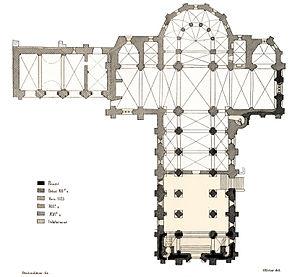
Marcilhac-sur-Célé - Abbaye Saint-Pierre - Plan (Congrès archéologique de France - 1937)
L’abbaye Saint-Pierre de Marcilhac-sur-Célé est située à Marcilhac-sur-Célé dans le département du Lot et la région Occitanie..